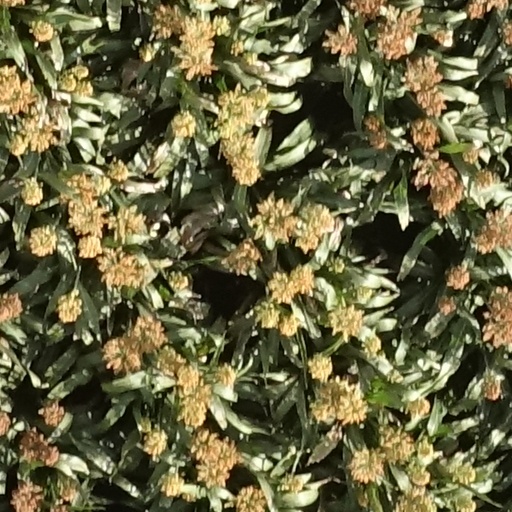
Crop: sorghum